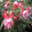
Label: rose